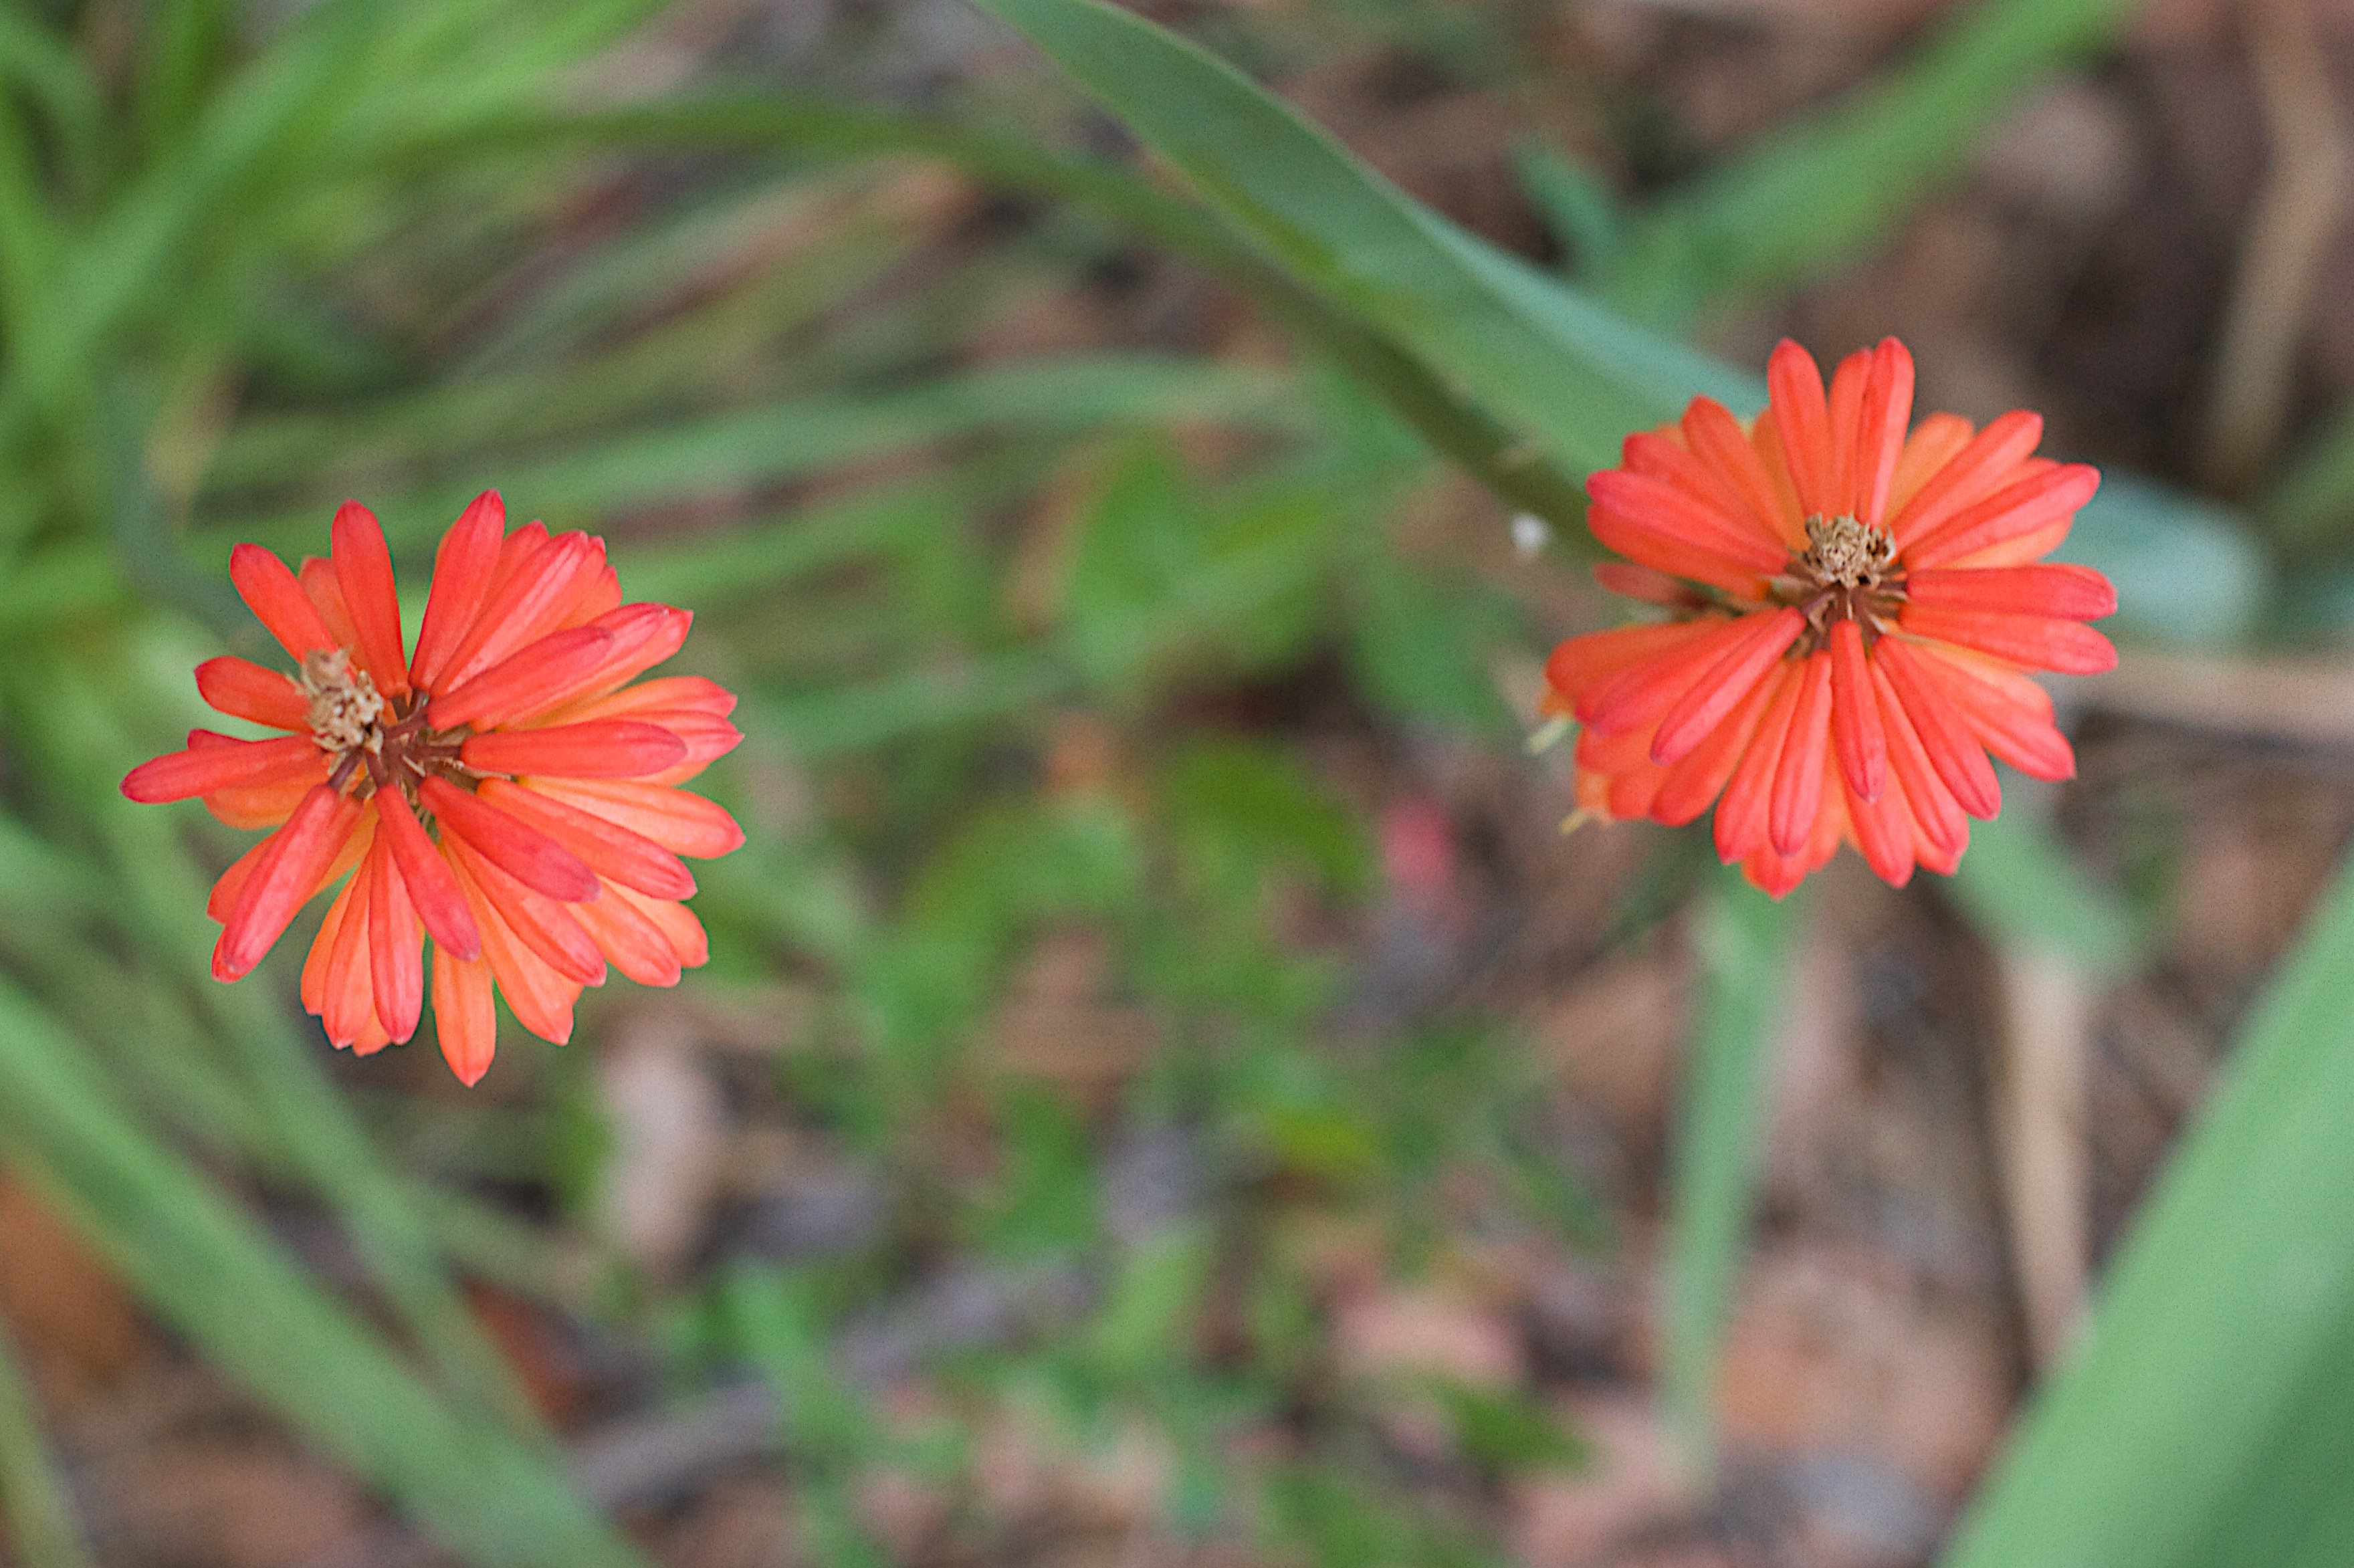
plant, prairie, flower, petal, herb, botany, flora, wildflower, macro photography, flowering plant, daisy family, annual plant, plant stem, land plant